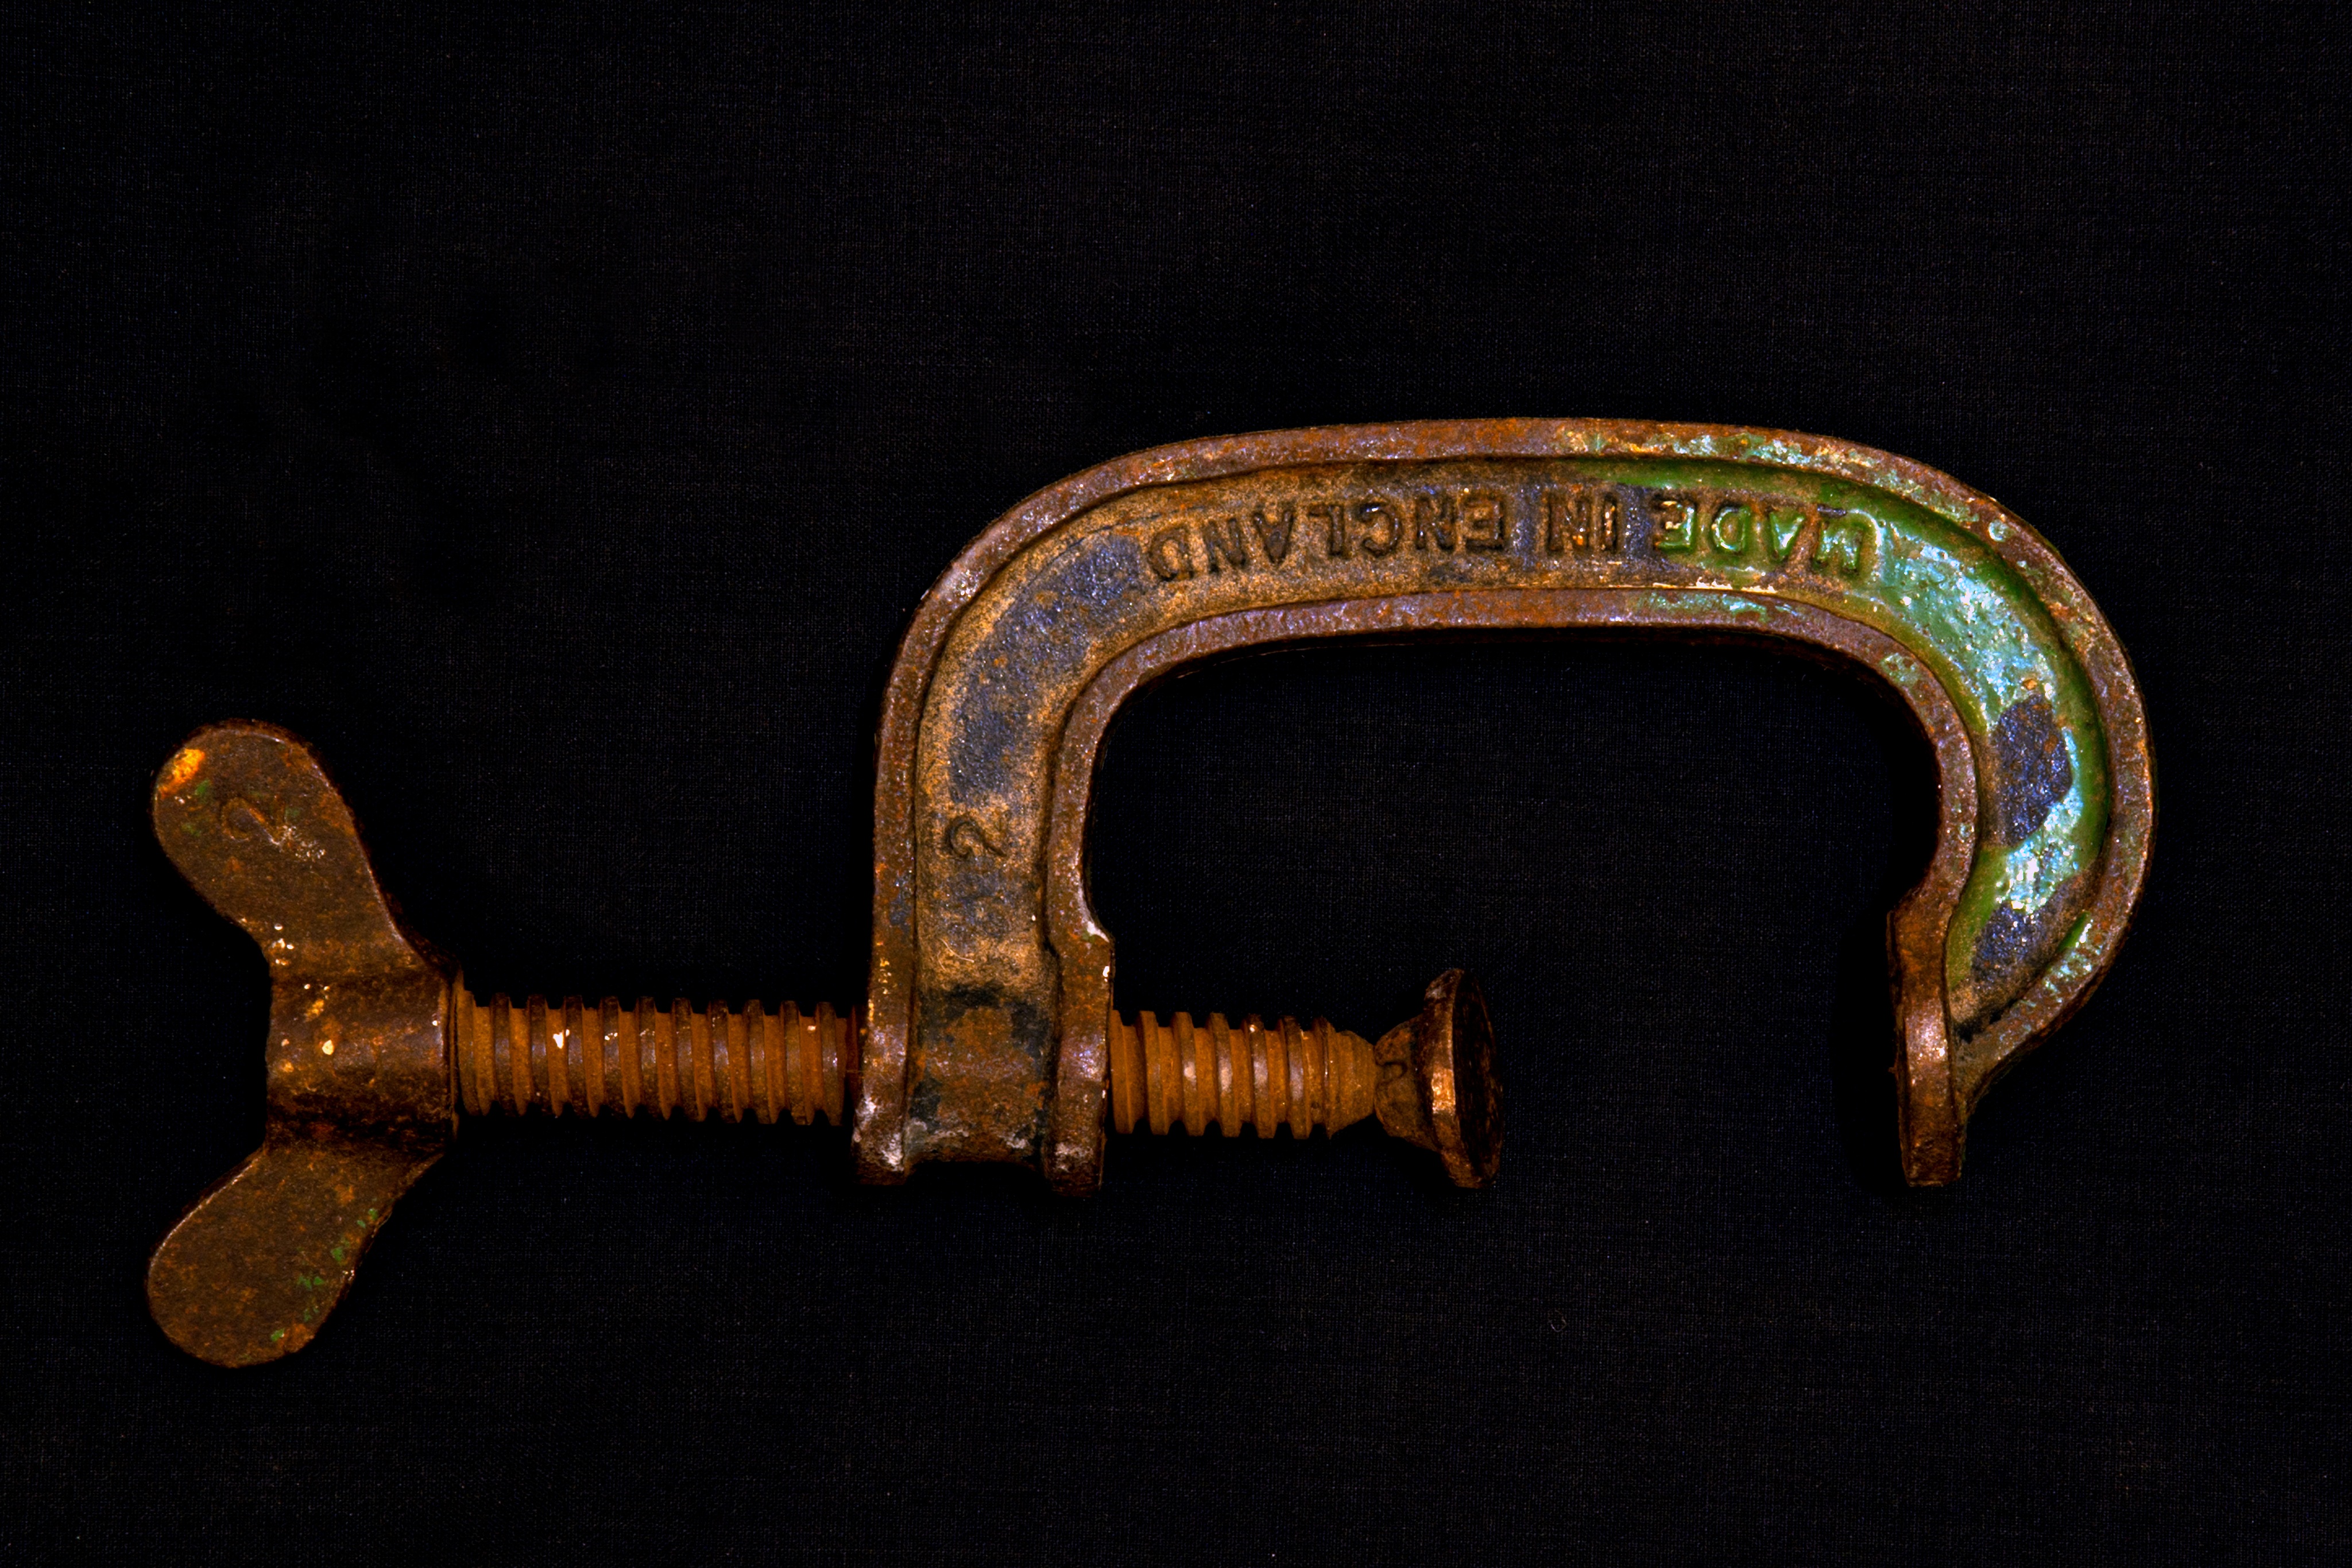
number, old, tool, steel, metal, material, font, woodworking, brass, rusty, g clamp